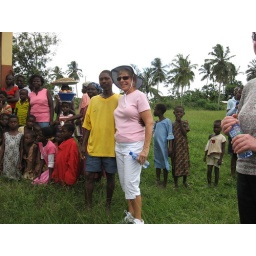
Betty with the villagers on a building day. Peanut and fruit vendors are in the background.